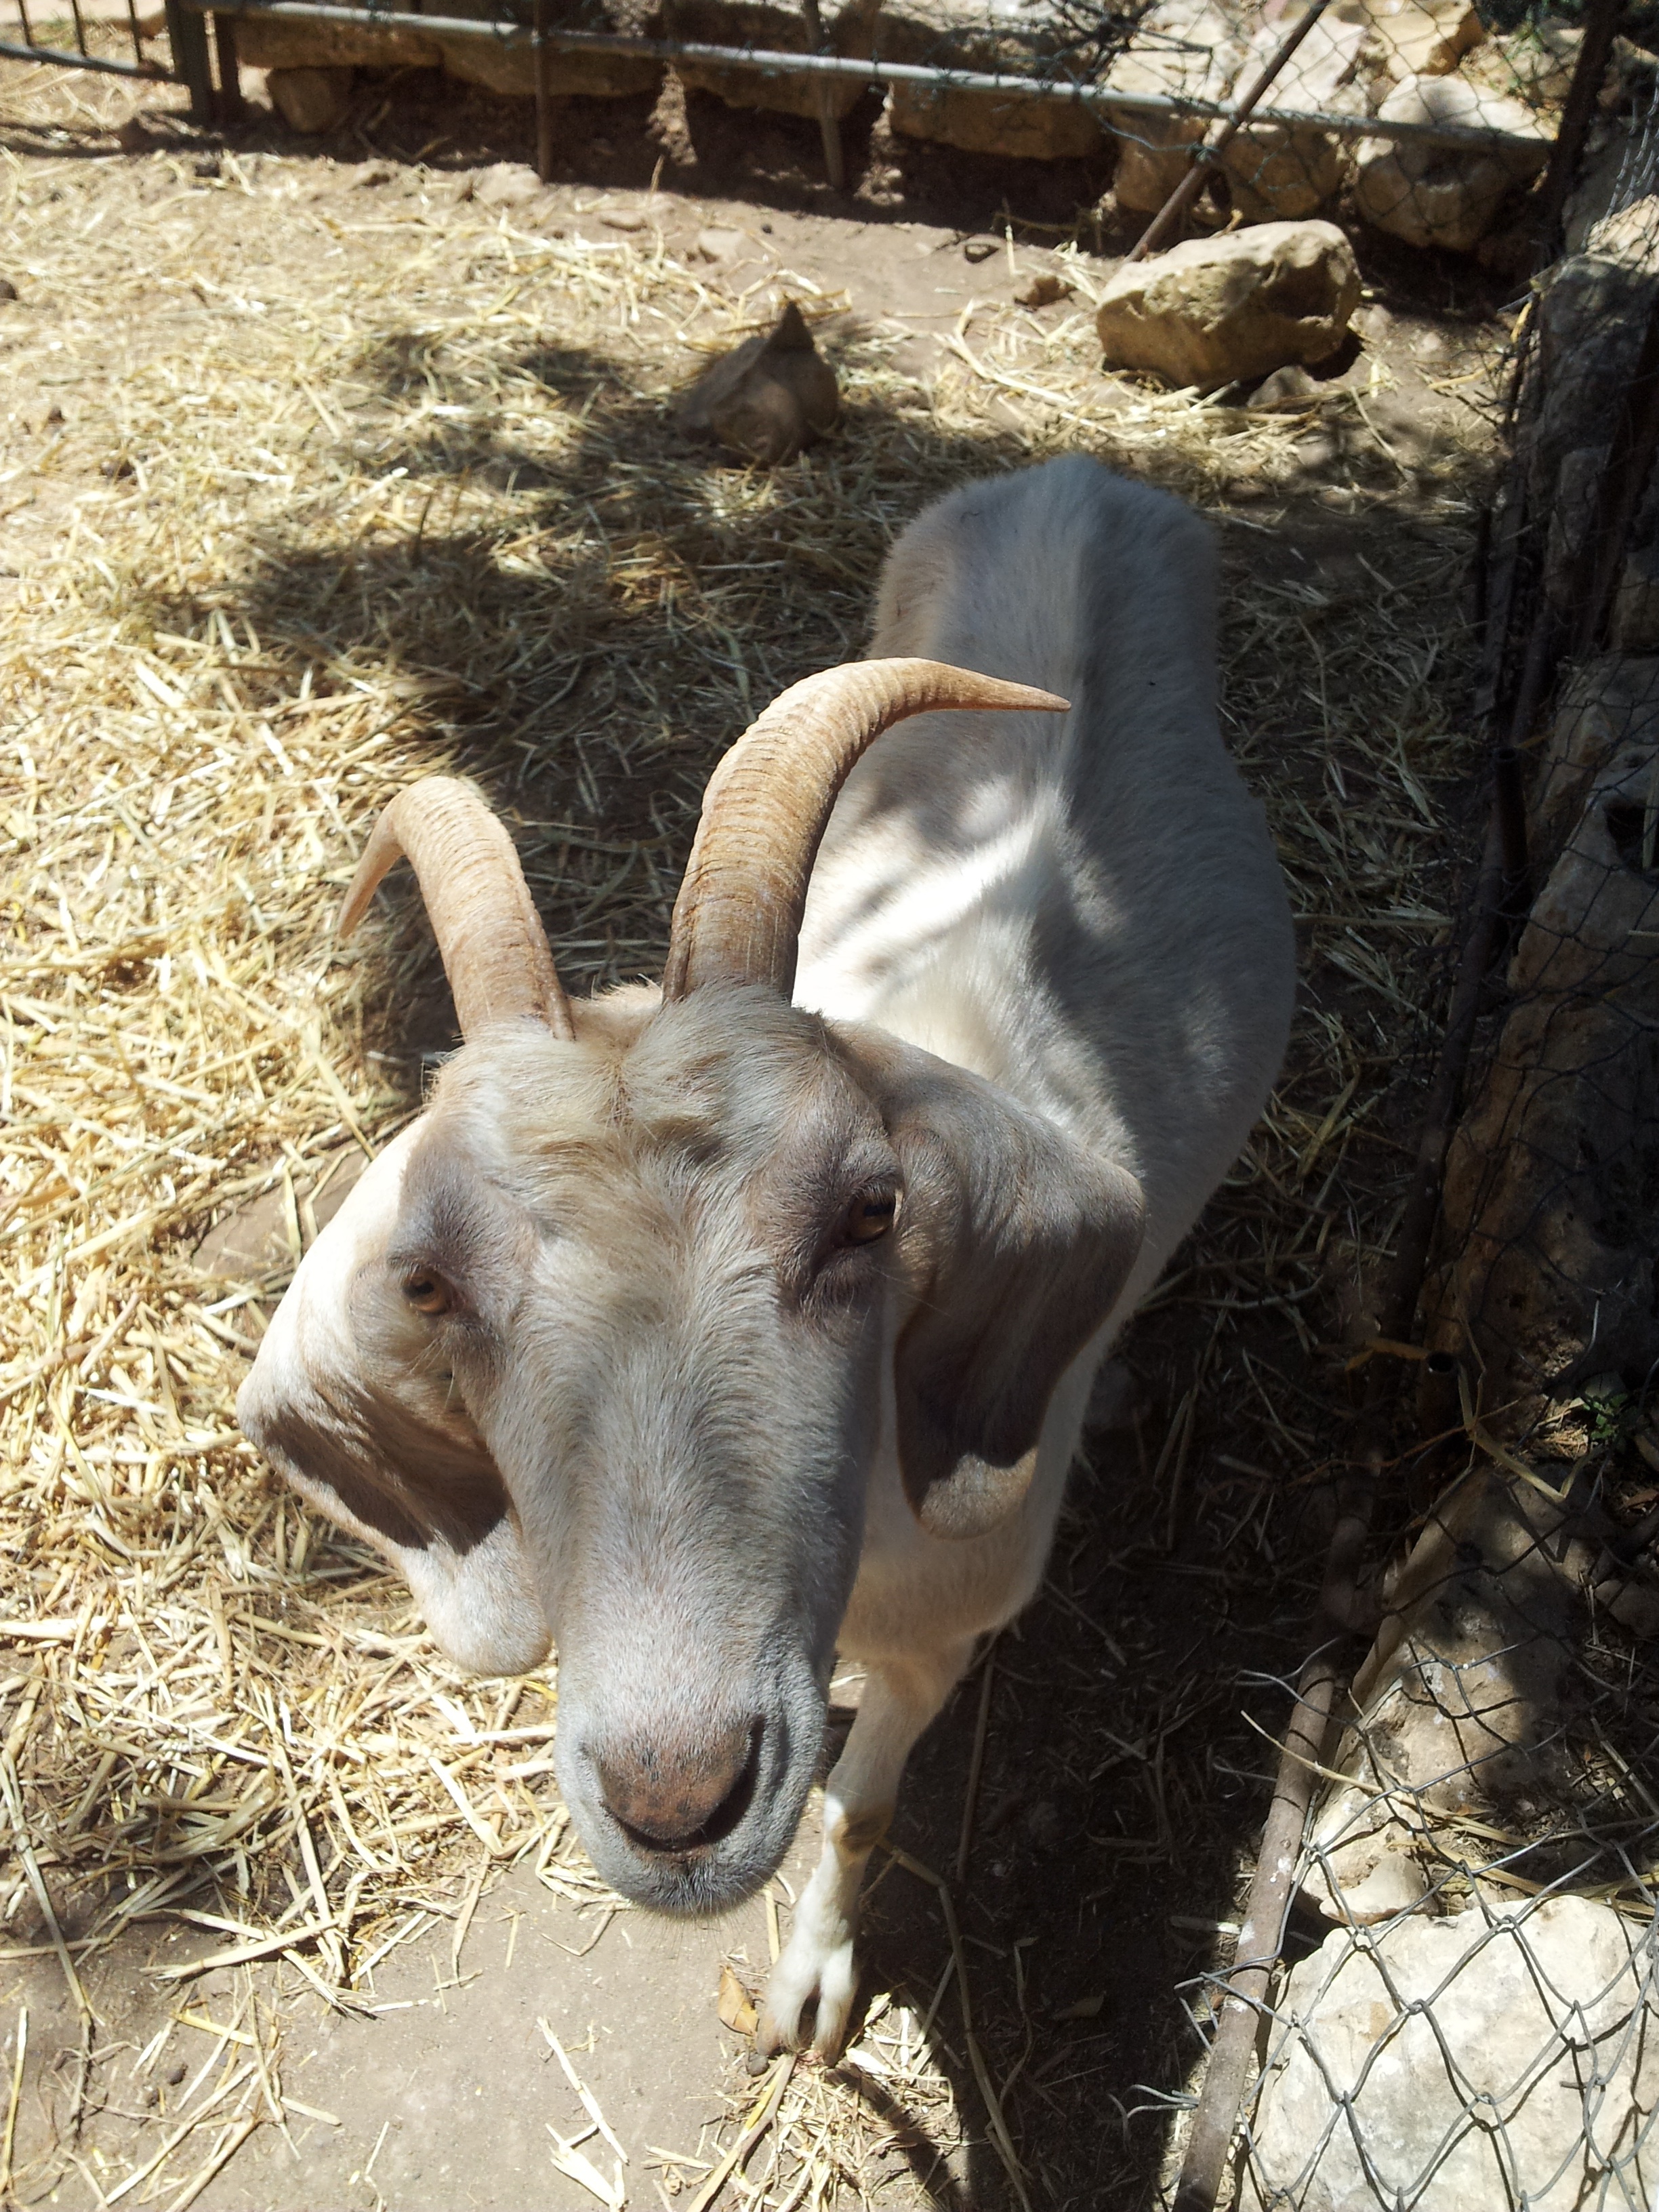
white, animal, goat, horn, pasture, sheep, mammal, fauna, goats, vertebrate, sheeps, barbary sheep, cow goat family